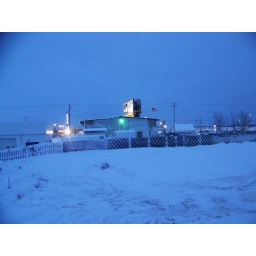
The main road through my neighborhood has been rendered completely invisible by 13.5 inches of the white stuff.